Deathconsciousness

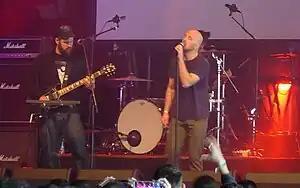
Macuga "(left)" and Barrett "(right)" performing at Roadburn Festival in 2019.

"Deathconsciousness" was released on January 24, 2008, under the label Enemies List Home Recordings; it is Have a Nice Life's debut studio album. Released as a double album, it features two discs entitled "The Plow That Broke the Plains" and "The Future". The album was reissued in 2009 by Enemies List, re-pressing the album on vinyl and CD, with new cover art. Another reissue of "Deathconsciousness" was released September 17, 2014 by Enemies List and The Flenser. As of 2019, the album had been re-issued seven times.